Chauffeur

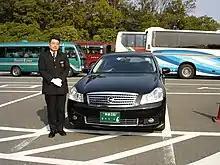
A chauffeur in Japan standing next to a Nissan Fuga

A chauffeur is a person employed to drive passenger motor vehicle, especially a luxury vehicle such as a large sedan or a limousine.